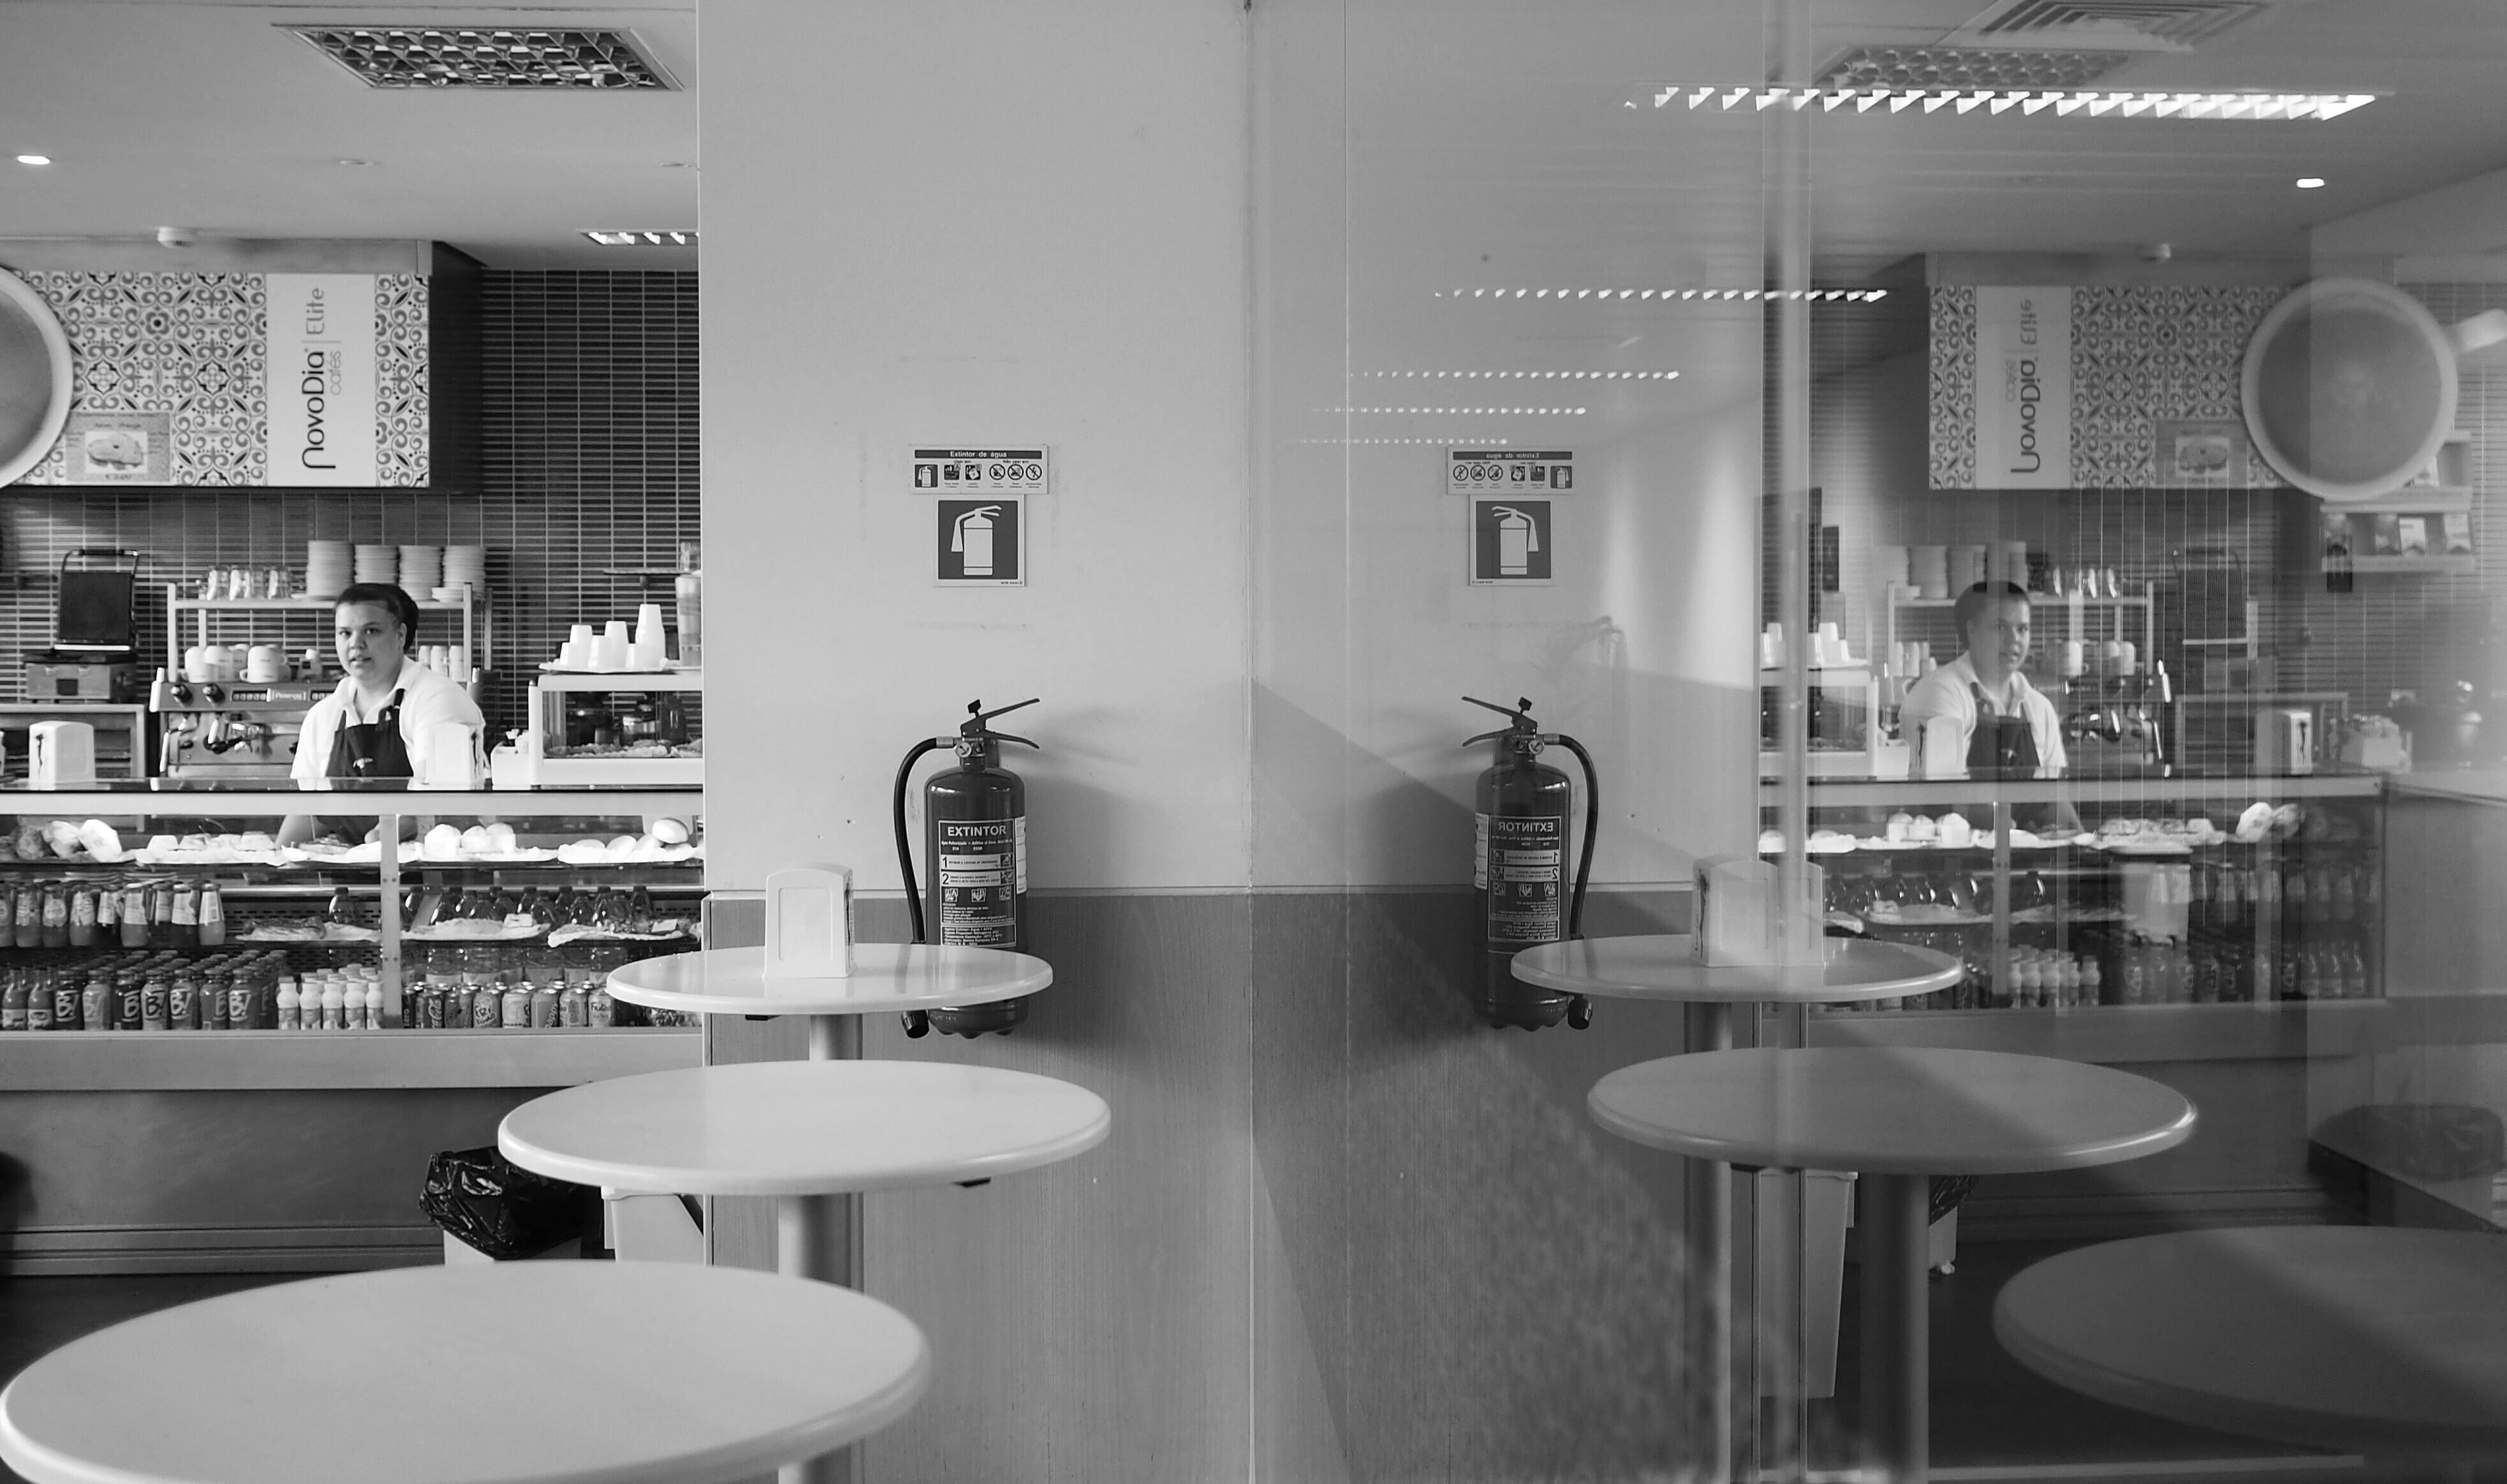
creative, black and white, people, white, street, restaurant, home, urban, social, lens, kitchen, black, room, monochrome, lighting, apartment, interior design, streetphotography, bw, blackandwhite, blackwhite, streets, candid, design, moments, mirror, public, em5, olympus, rua, omd, streetphoto, eyed, lisboa, lisbon, moment, unposed, decisive, pretobranco, sp, pb, inpublic, fotografiaderua, streetmoments, jo olavinha, monochrome photography